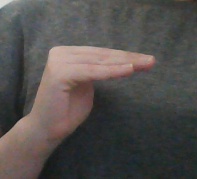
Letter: haa